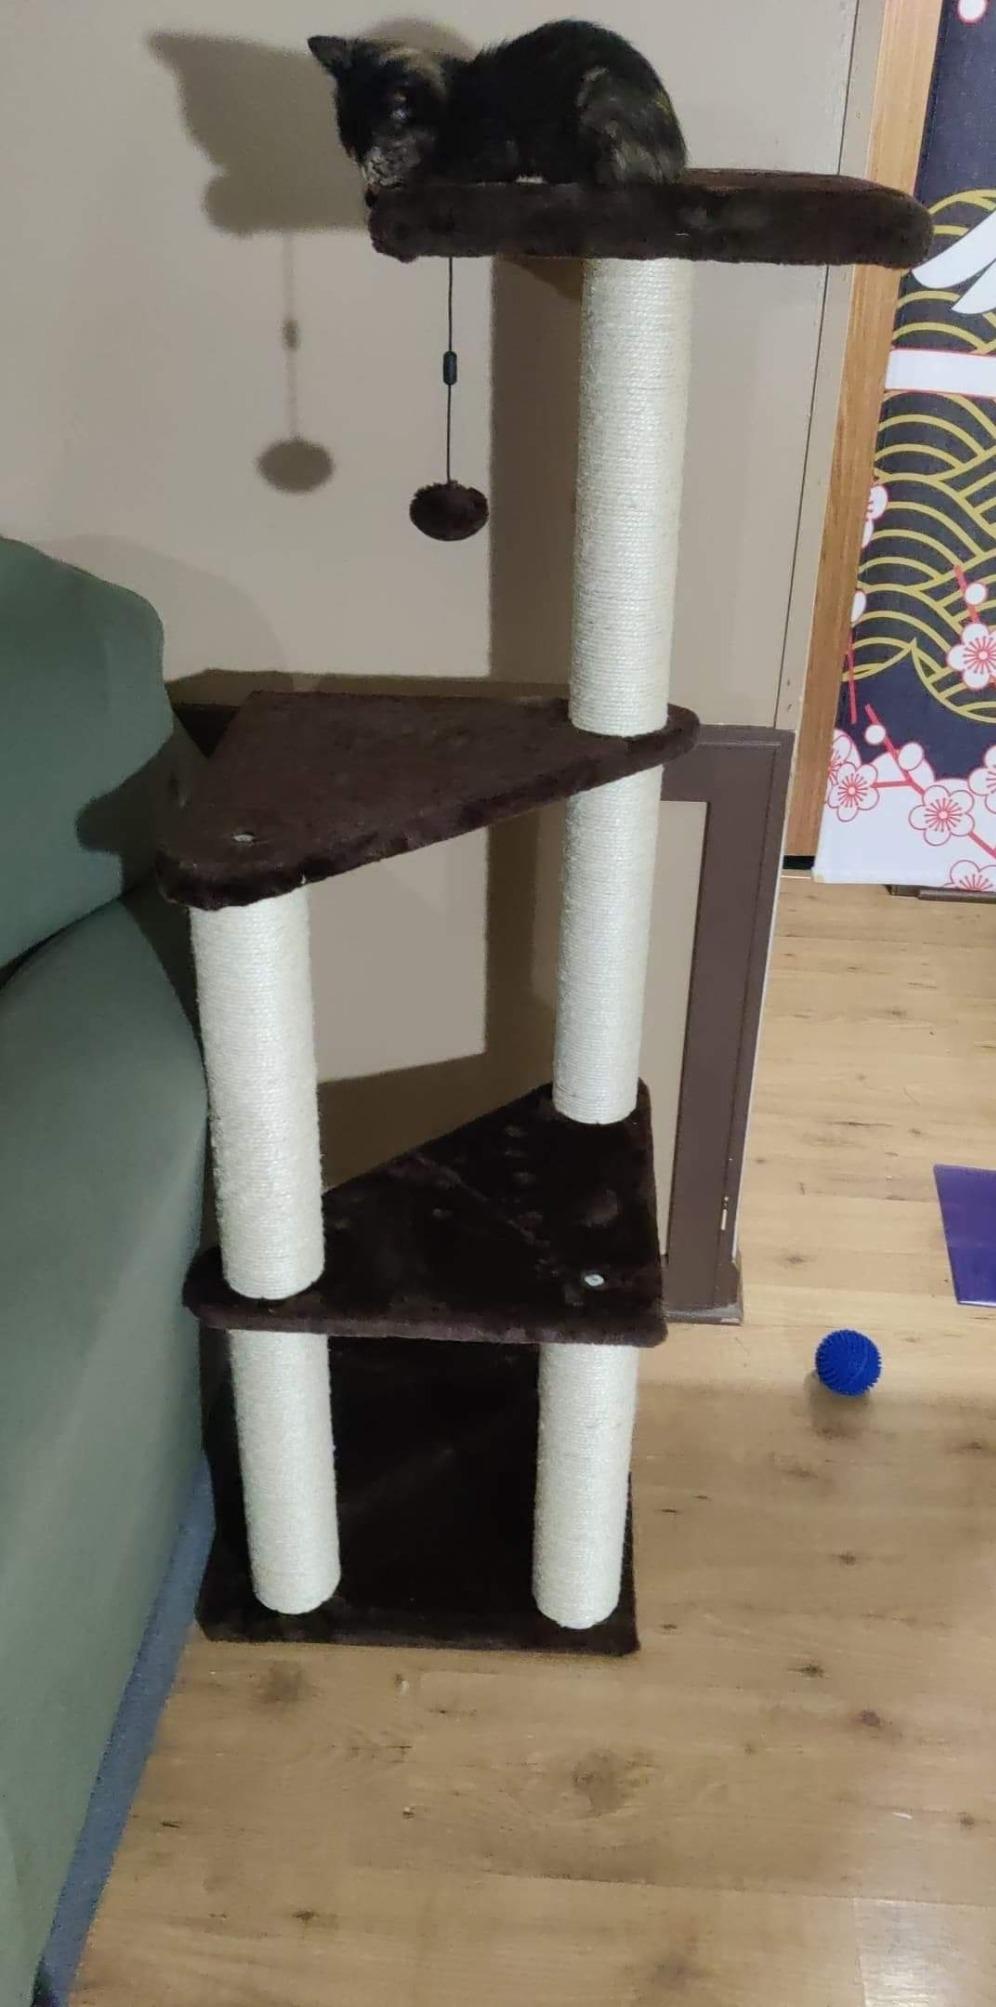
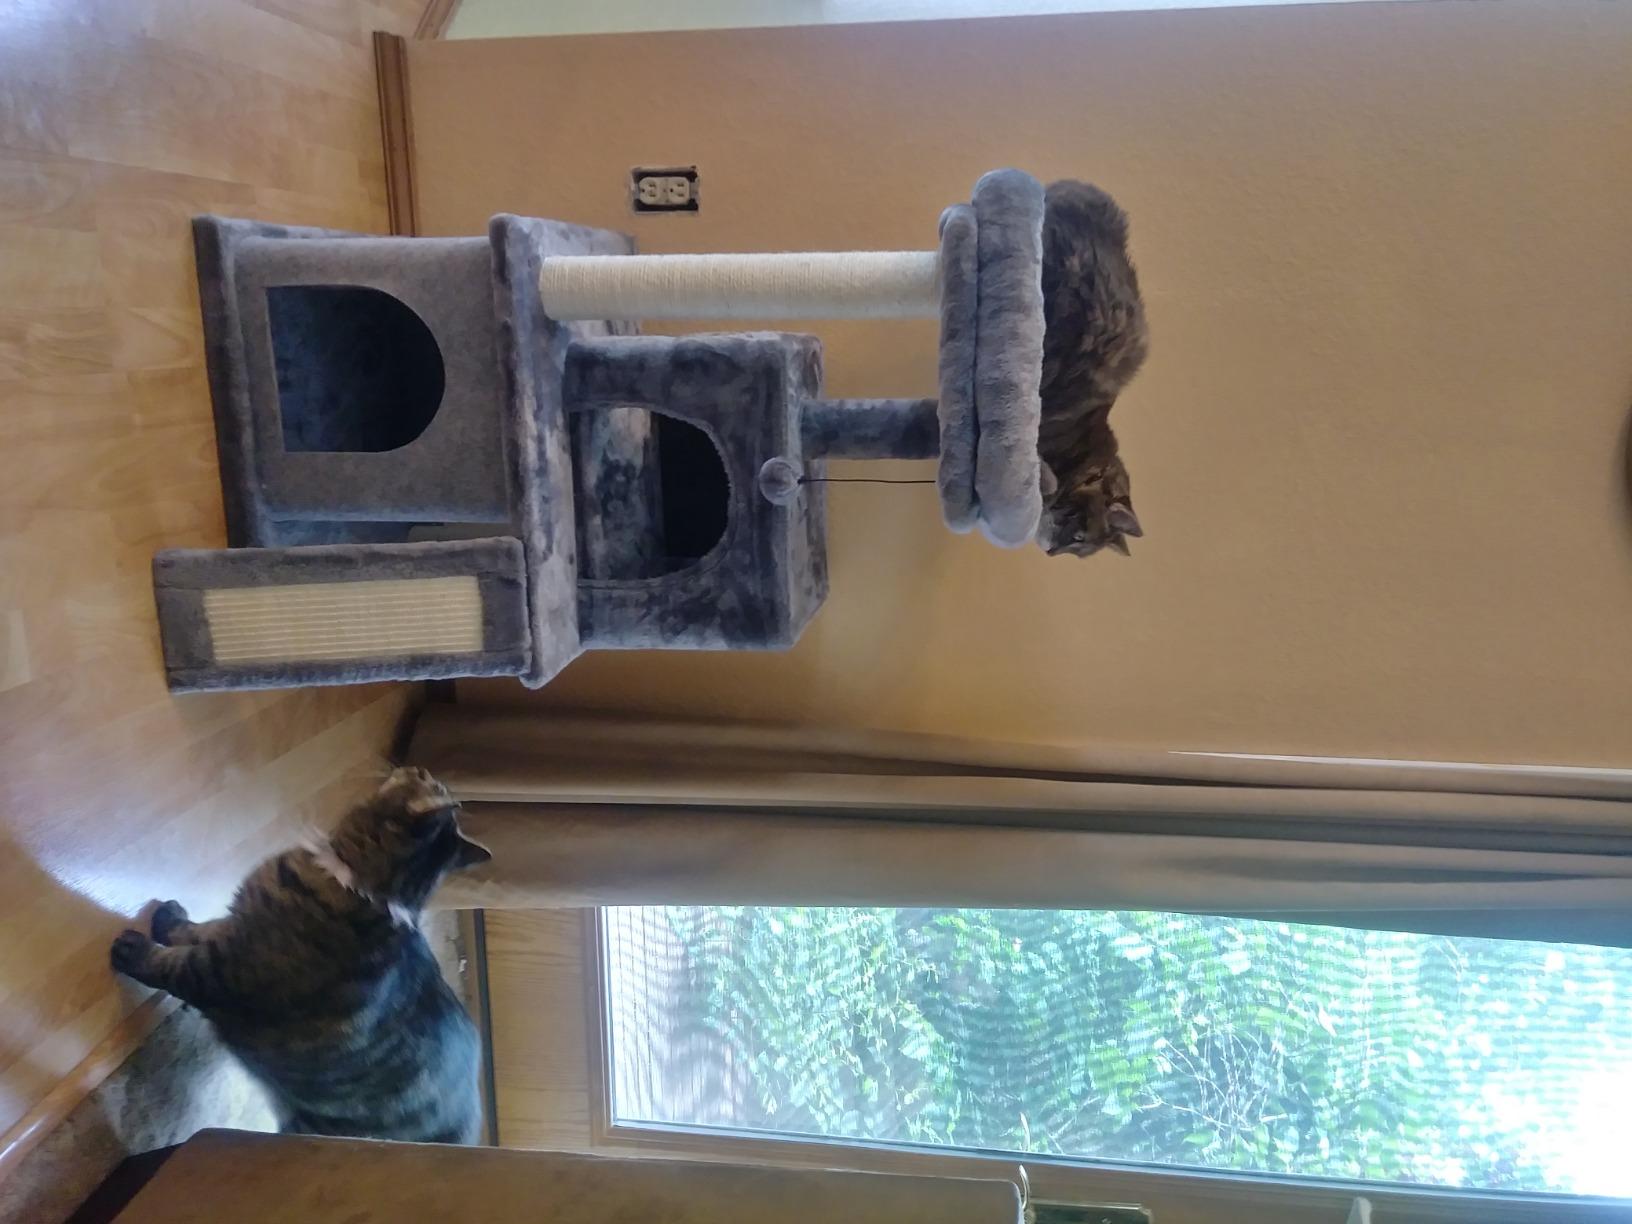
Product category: items_cat tree
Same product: no